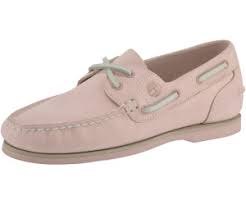
Label: Boat